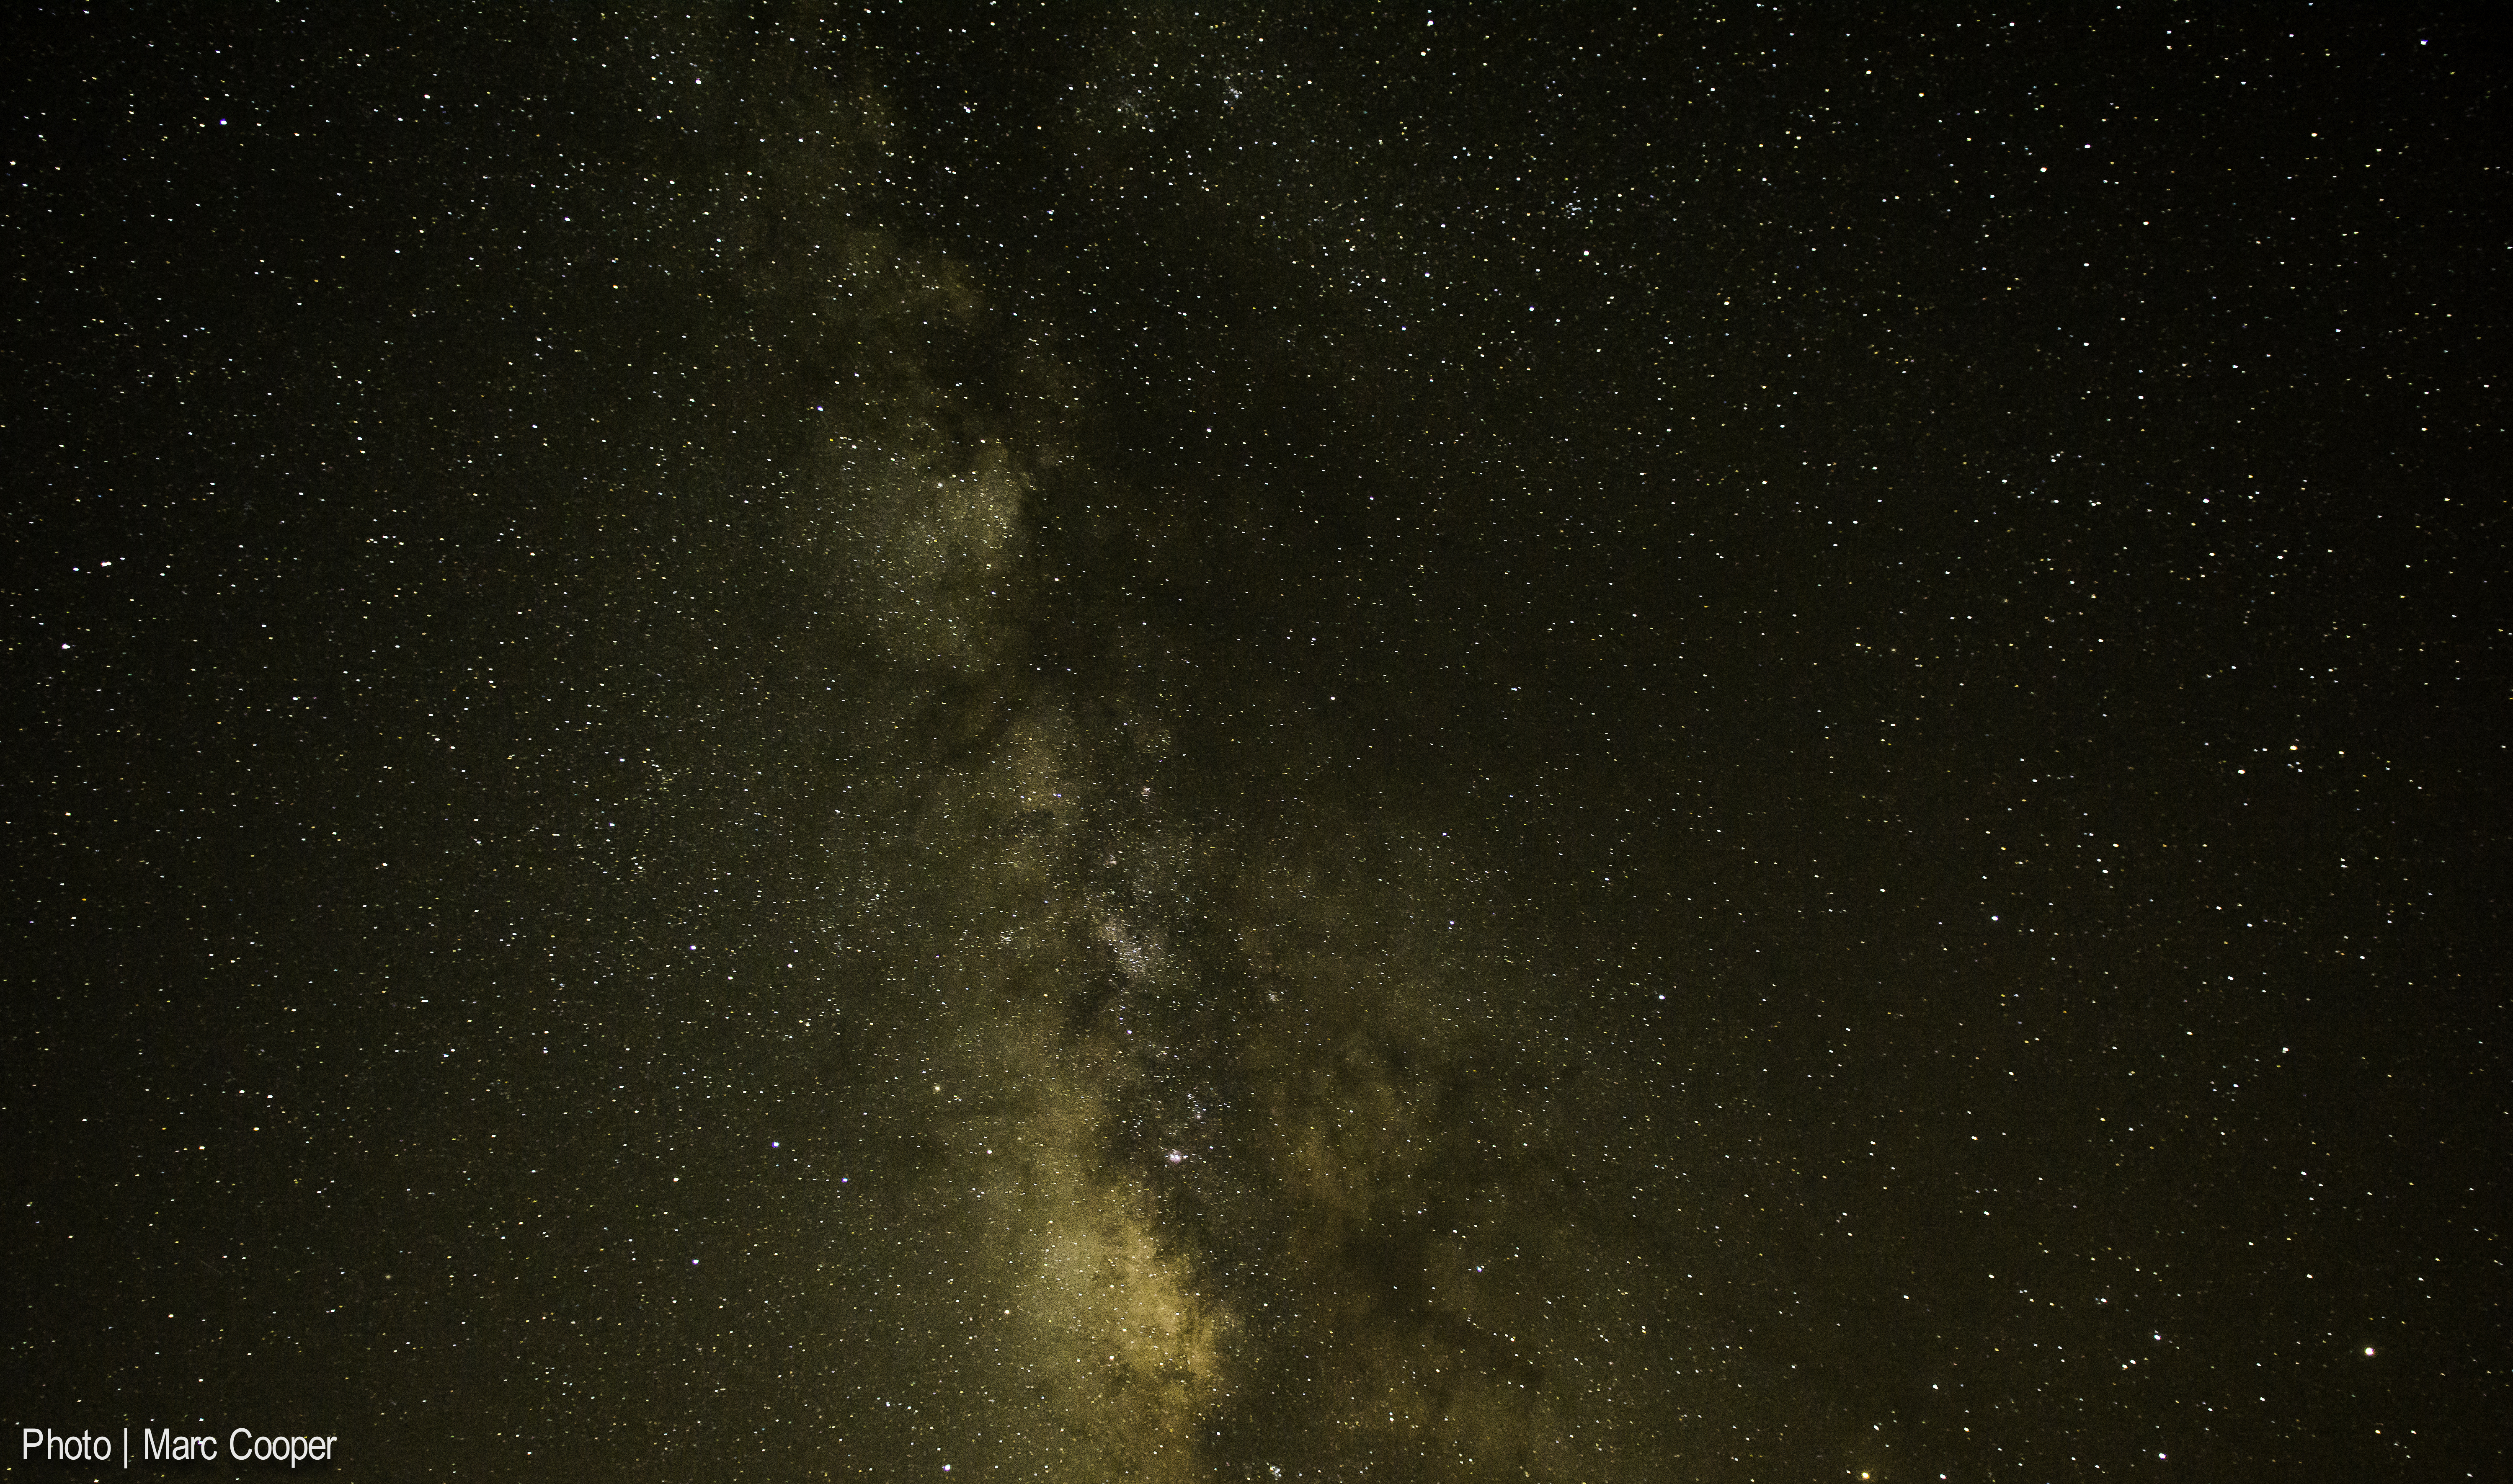
sky, night, star, milky way, atmosphere, galaxy, nebula, outer space, astronomy, midnight, astronomical object, spiral galaxy